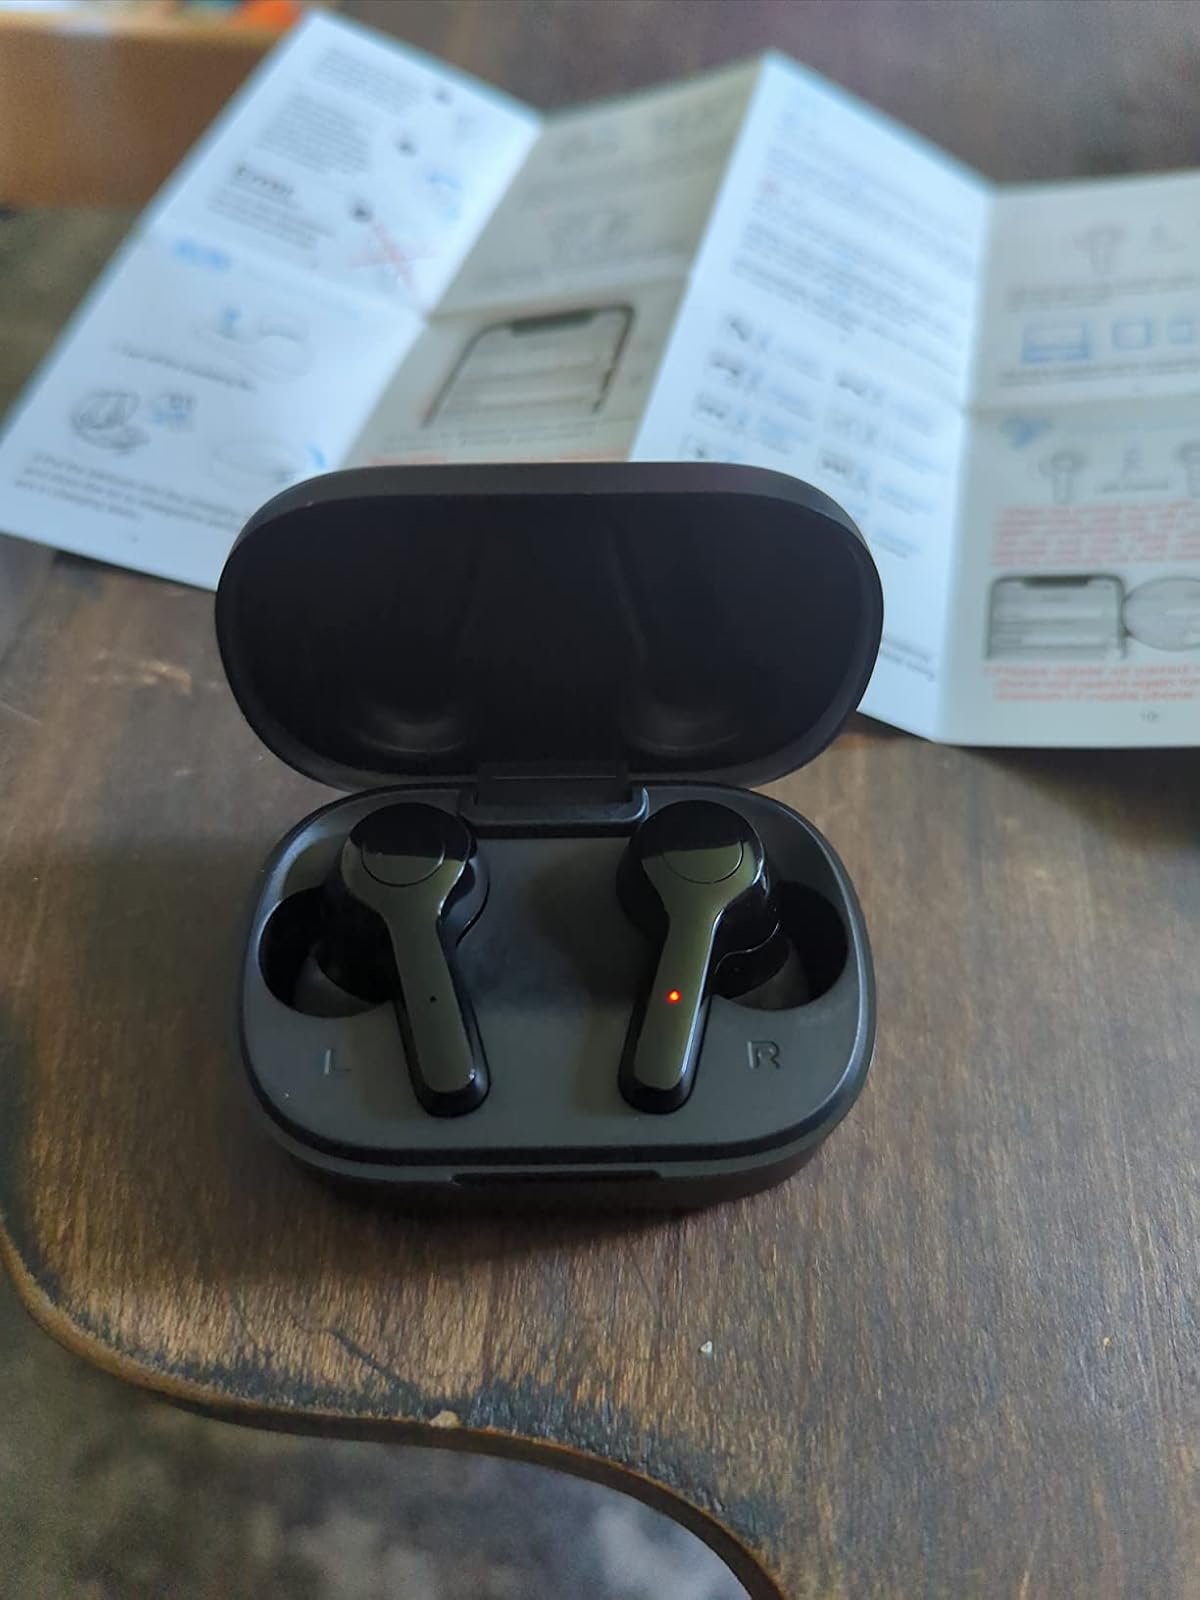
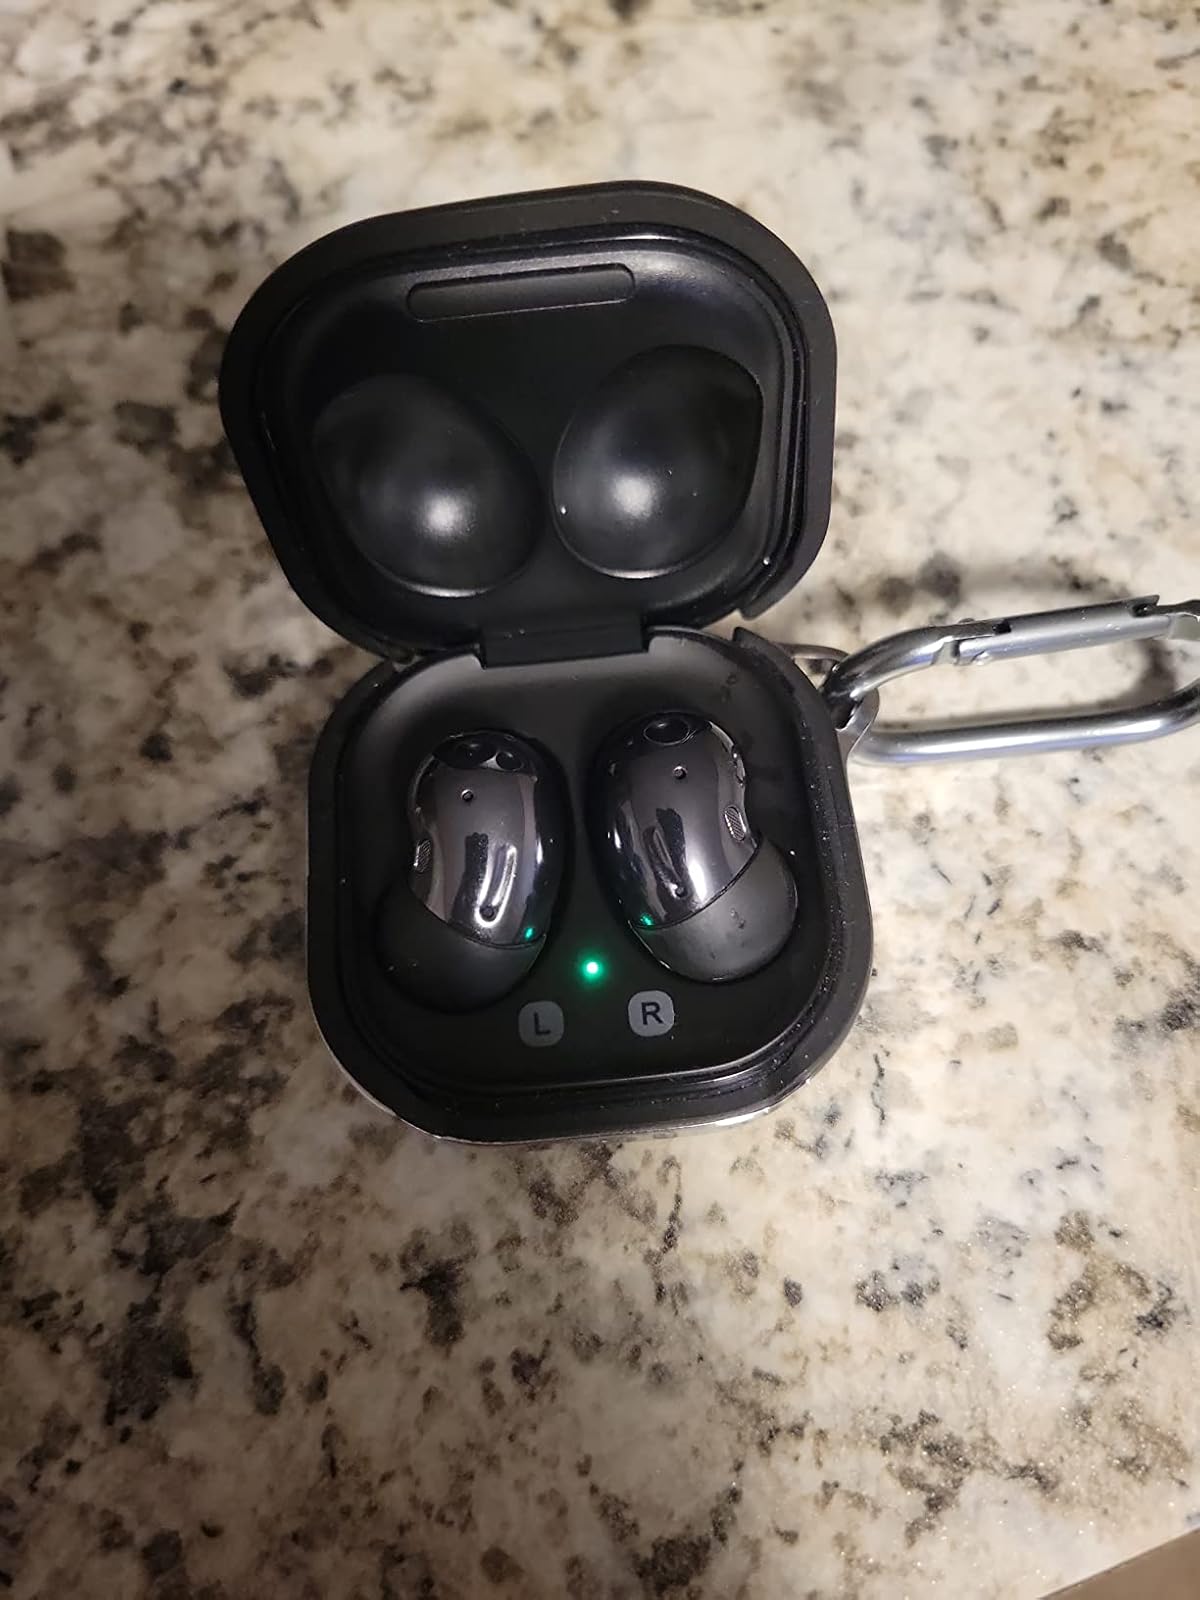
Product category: earbuds
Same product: no